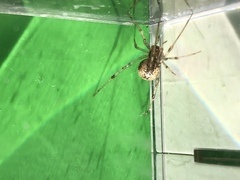
Species: Parasteatoda_tepidariorum